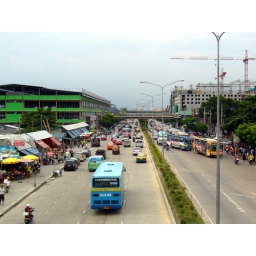
Bangkok, road near Chatuchak market